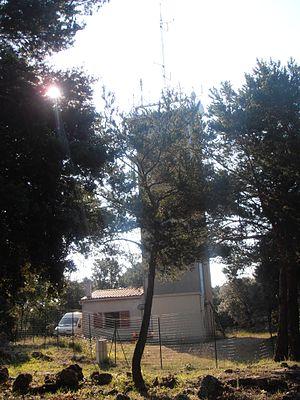
Var, Ampus, Tour de Guet
Le Domaine Saint-Pierre de Tourtour est un hameau particulièrement important, à cheval sur les communes de Tourtour et Ampus dans le Var.